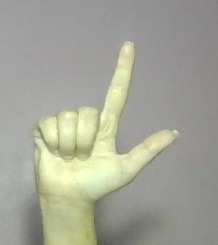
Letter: laam